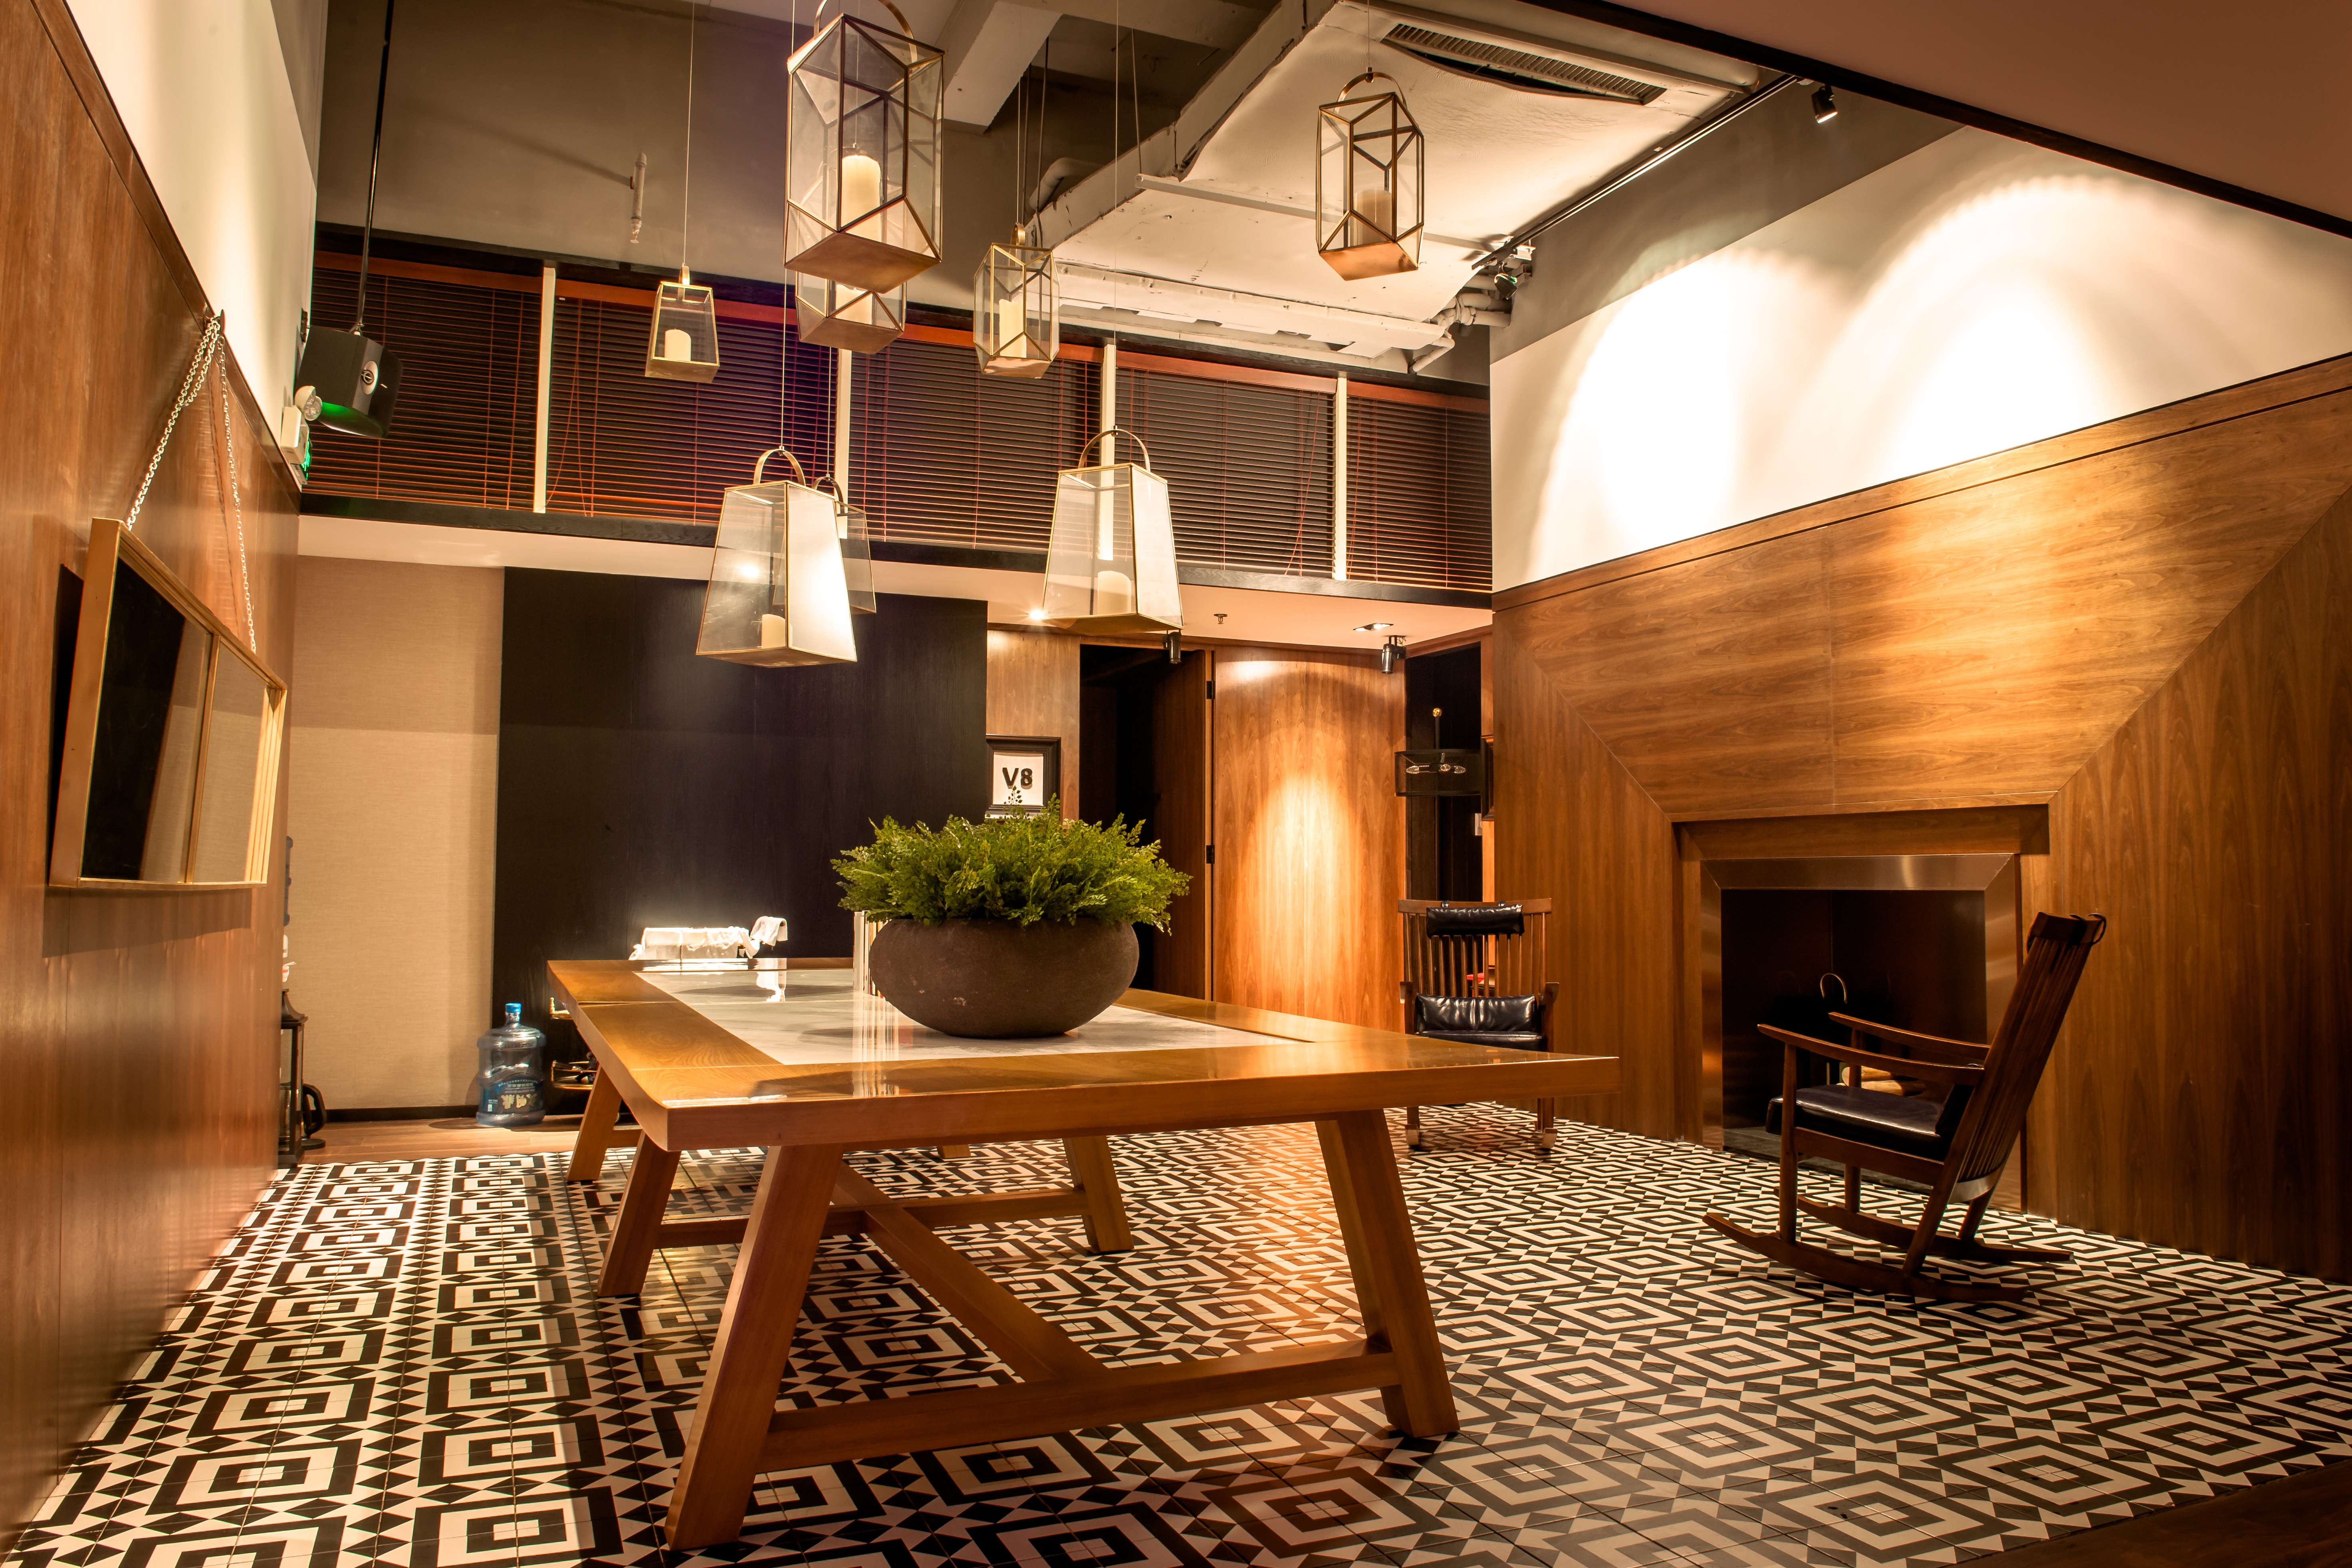
floor, restaurant, home, bar, ceiling, cottage, property, living room, room, interior design, design, estate, suite, real estate, dining room, recreation room, decorative lights